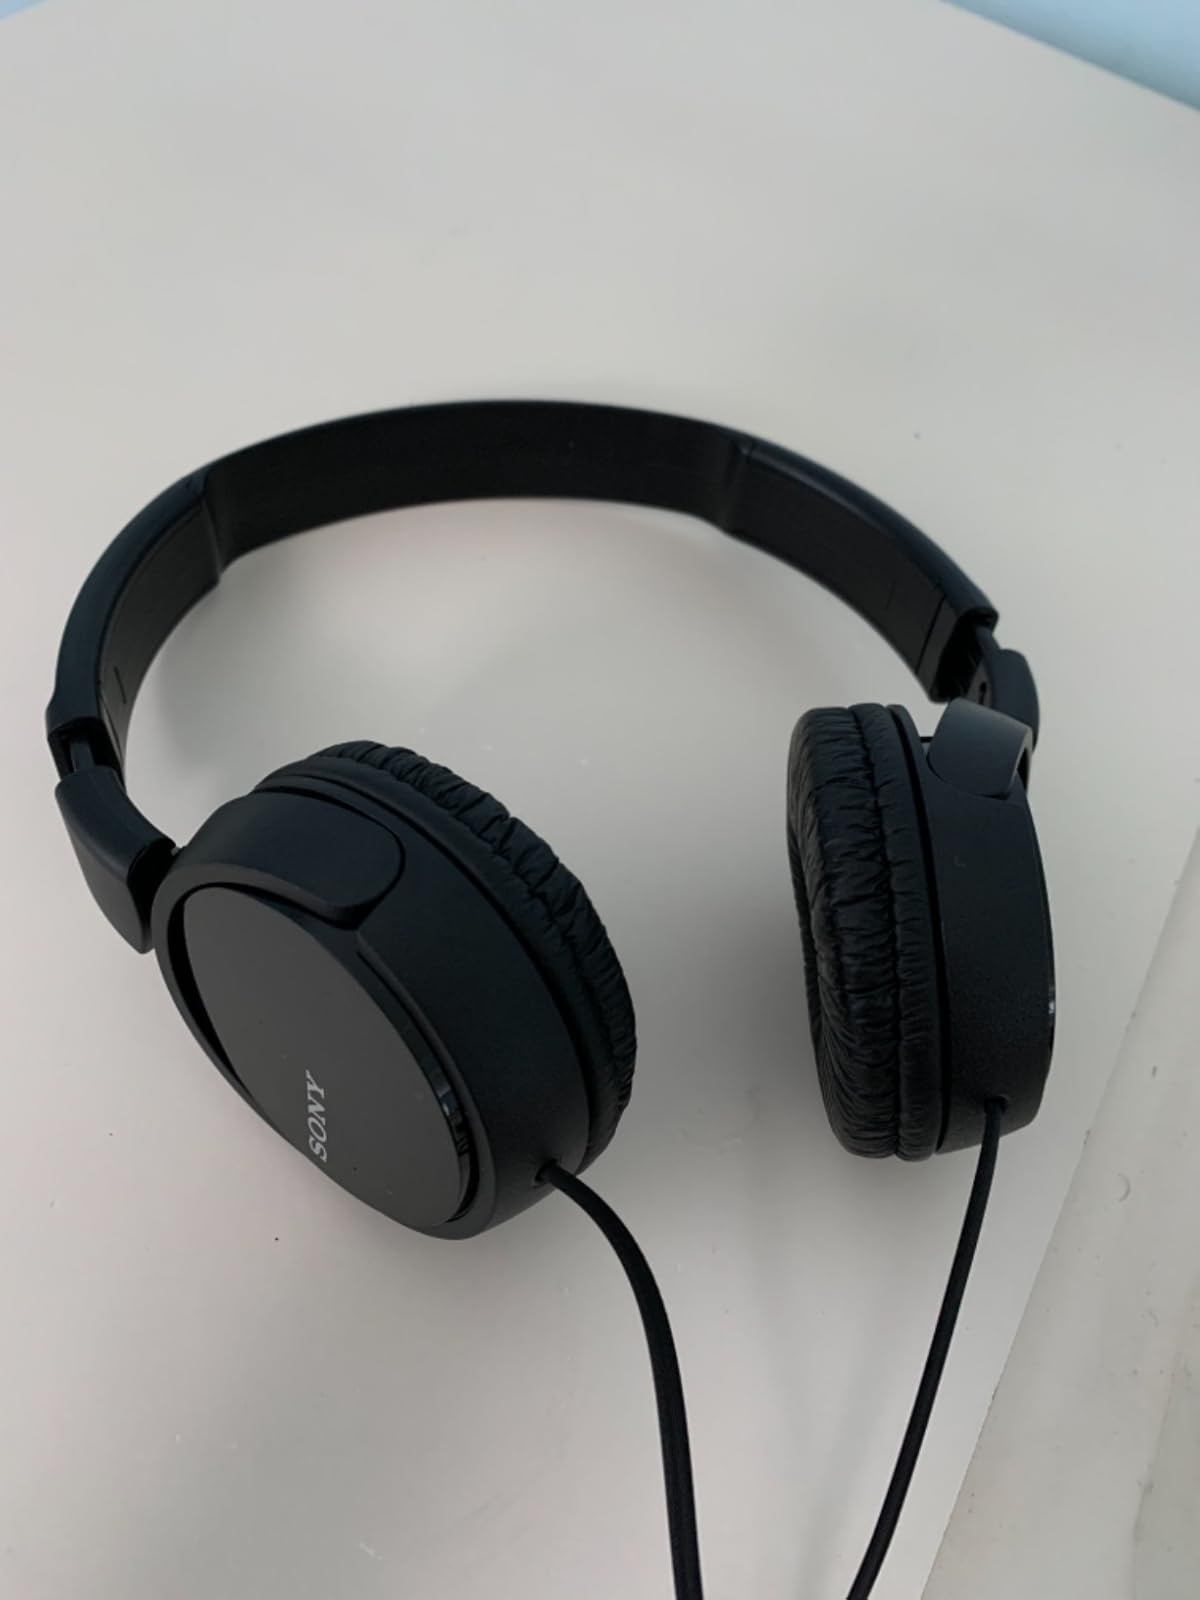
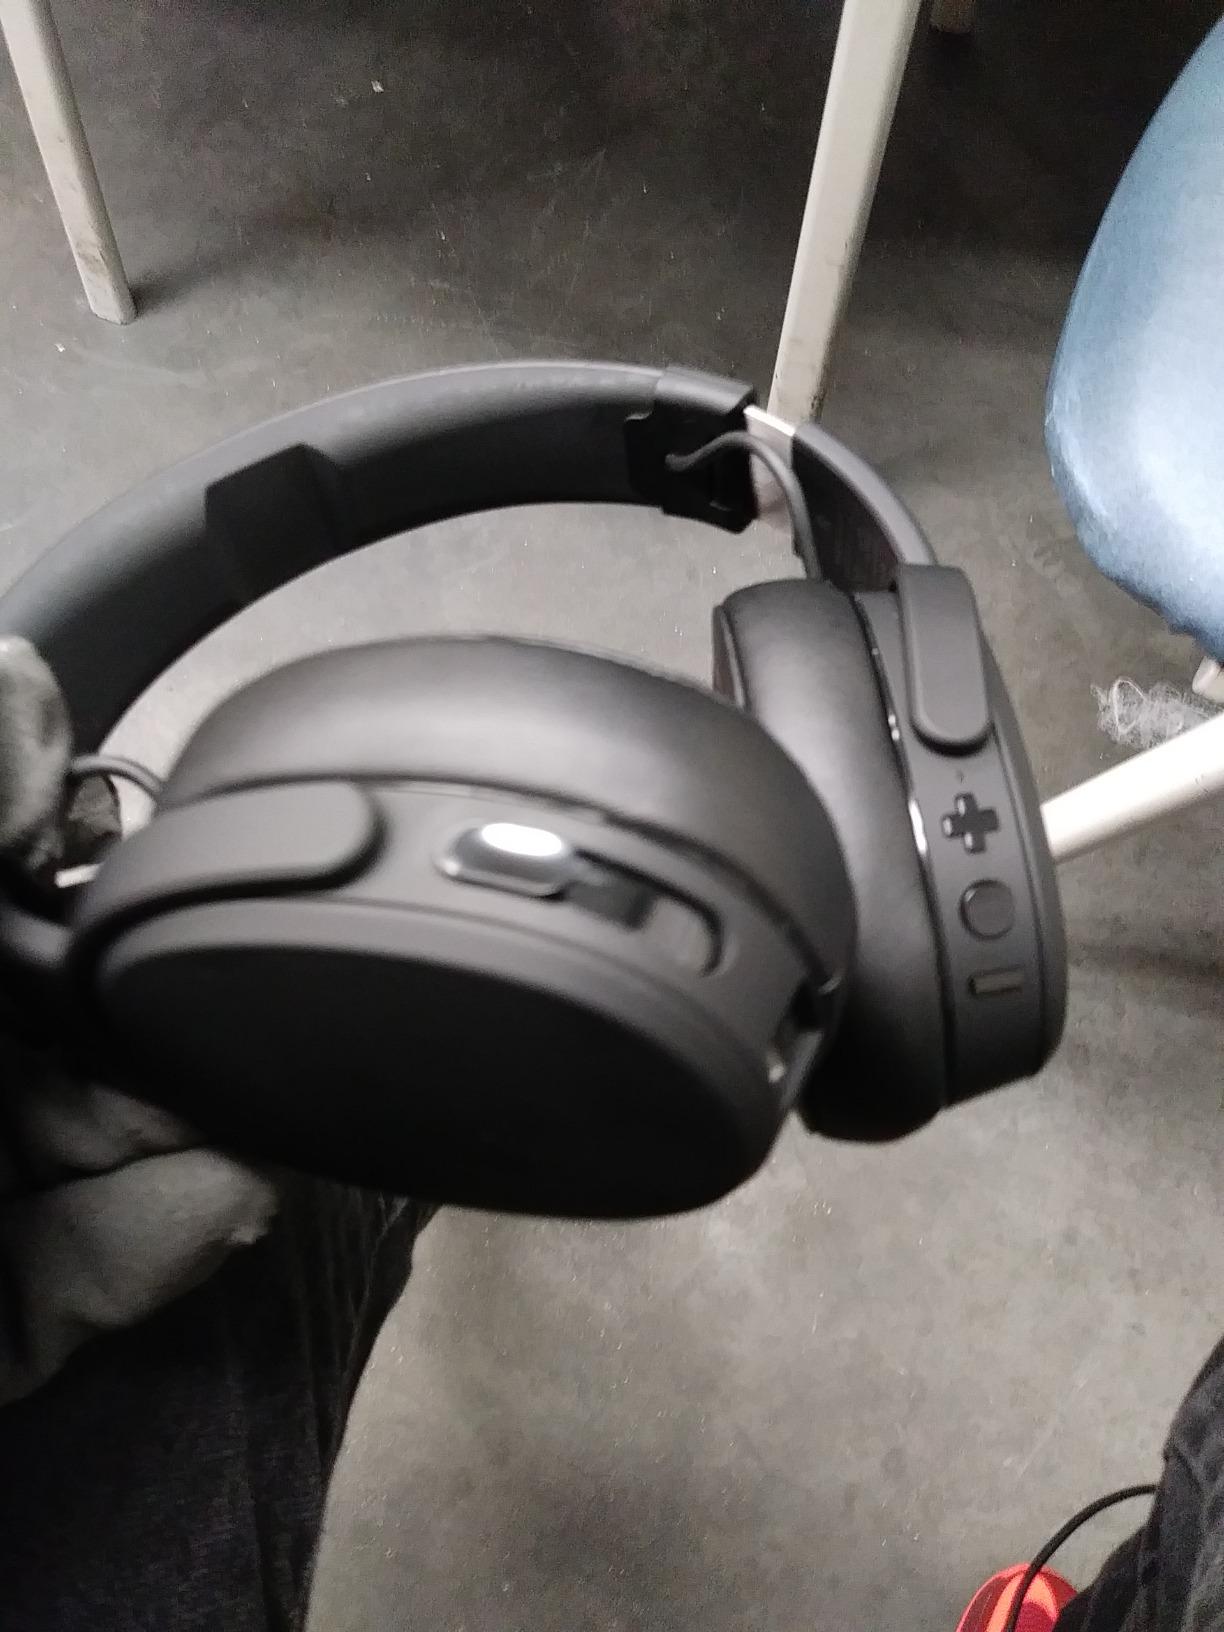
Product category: headphones
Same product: no